Joseph Goodman (game designer)

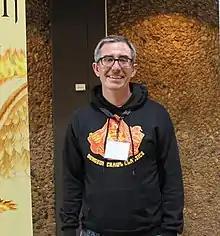
Goodman at Gary Con X1 in 2019

Joseph Goodman is a role-playing game designer and the owner of Goodman Games. He is best known for the "d20" adventure series, "Dungeon Crawl Classics" and the Dungeon Crawl Classics Role Playing Game.